Chapelloise

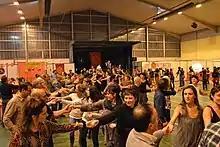
Sur les chemins ball during Saint-Girons Nuit du Trad in 2018

The Chapelloise or Belgijka is a traditional folk dance with change of partners (a so-called mixer), belonging to the standard repertoire of a Bal Folk. Its most common name in France and the French-influenced European Bal Folk scene is Chapelloise, but the dance has many other names too (see below). In Poland, the dance is known under the name "belgijka" (which means "Belgian dance"), where it is very popular. The most probable origin of this name is the very popular Chapelloise 't Smidje by the Belgian group Laïs.